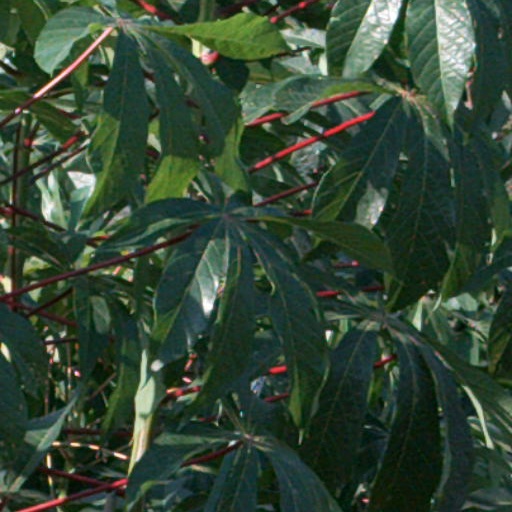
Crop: cassava